Battle of Arawe

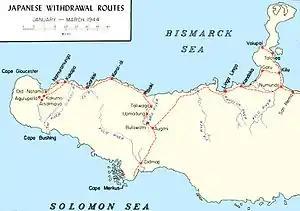
Japanese evacuation routes from western New Britain

After establishing its beachhead, the Director Task Force conducted a series of reconnaissance patrols. Cunningham had been ordered to gather intelligence on Japanese forces in western New Britain, and on 17 December he dispatched a patrol of cavalrymen in two LCVPs (Landing Craft, Vehicle, Personnel) to the west of Arawe to investigate the Itni River area. These landing craft encountered seven Japanese barges carrying part of the 1st Battalion, 141st Infantry Regiment near Cape Peiho, west of Arawe, on 18 December. After an exchange of gunfire the U.S. soldiers abandoned their landing craft and returned to Arawe along the coast. Another patrol travelling in LCVPs was fired on by Japanese barges near Umtingalu on 18 December but was able to return to Cape Merkus. Japanese barges were also sighted near Arawe on 23 December. Cunningham believed that a large Japanese force was heading for the beachhead and contacted Krueger on 24 December to request that the 2nd Battalion of the 158th Infantry Regiment be dispatched to reinforce his command. Krueger agreed to this request and ordered that three of the battalion's four infantry companies be sent to Arawe. "G" Company of the 2nd Battalion, 158th Infantry arrived on 27 December and the other two companies reached Arawe in early January.